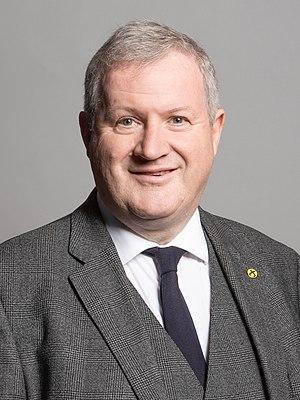
Ian Blackford est un homme politique britannique, membre de la Chambre des communes du Royaume-Uni.